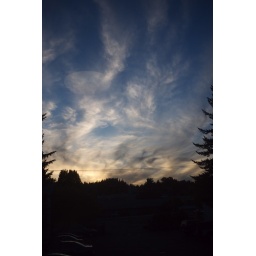
Signs of Fall have been in the air. This was the last blue sky I saw for about a week.